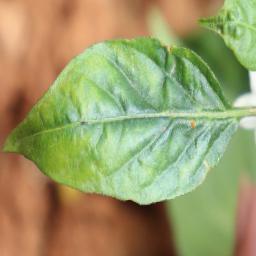
Label: mites_and_trips